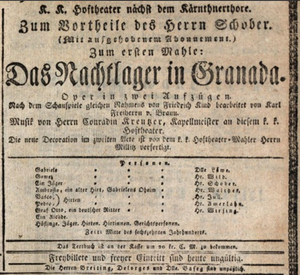
Das Nachtlager von Granada est un opéra en deux actes de Conradin Kreutzer sur un livret de Karl Johann Braun von Braunthal d'après une pièce de Friedrich Kind. Il est créé à Vienne le 13 janvier 1834.